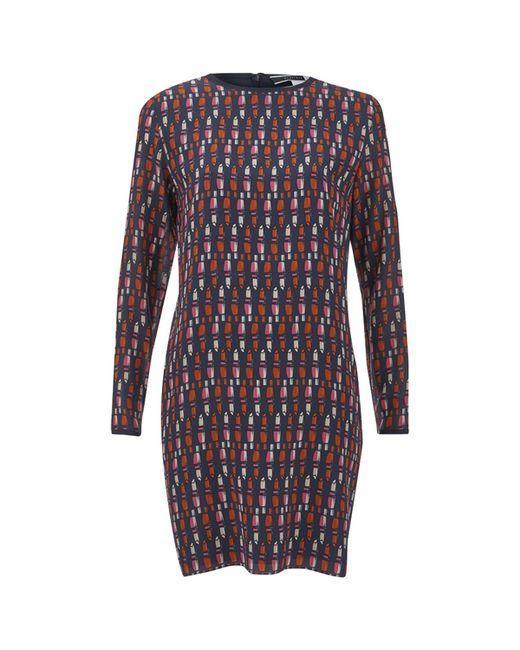
Rundhalsausschnitt Slim Fit Midikleid für Damen l